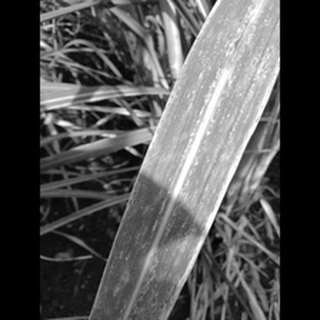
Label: sugarcane_rust